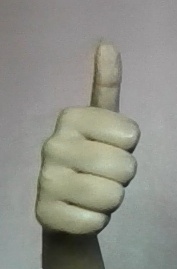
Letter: aleff